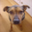
Label: dog